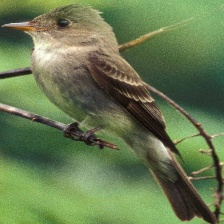
Species: GREATER PEWEE
Scientific name: CONTOPUS PERTINAX